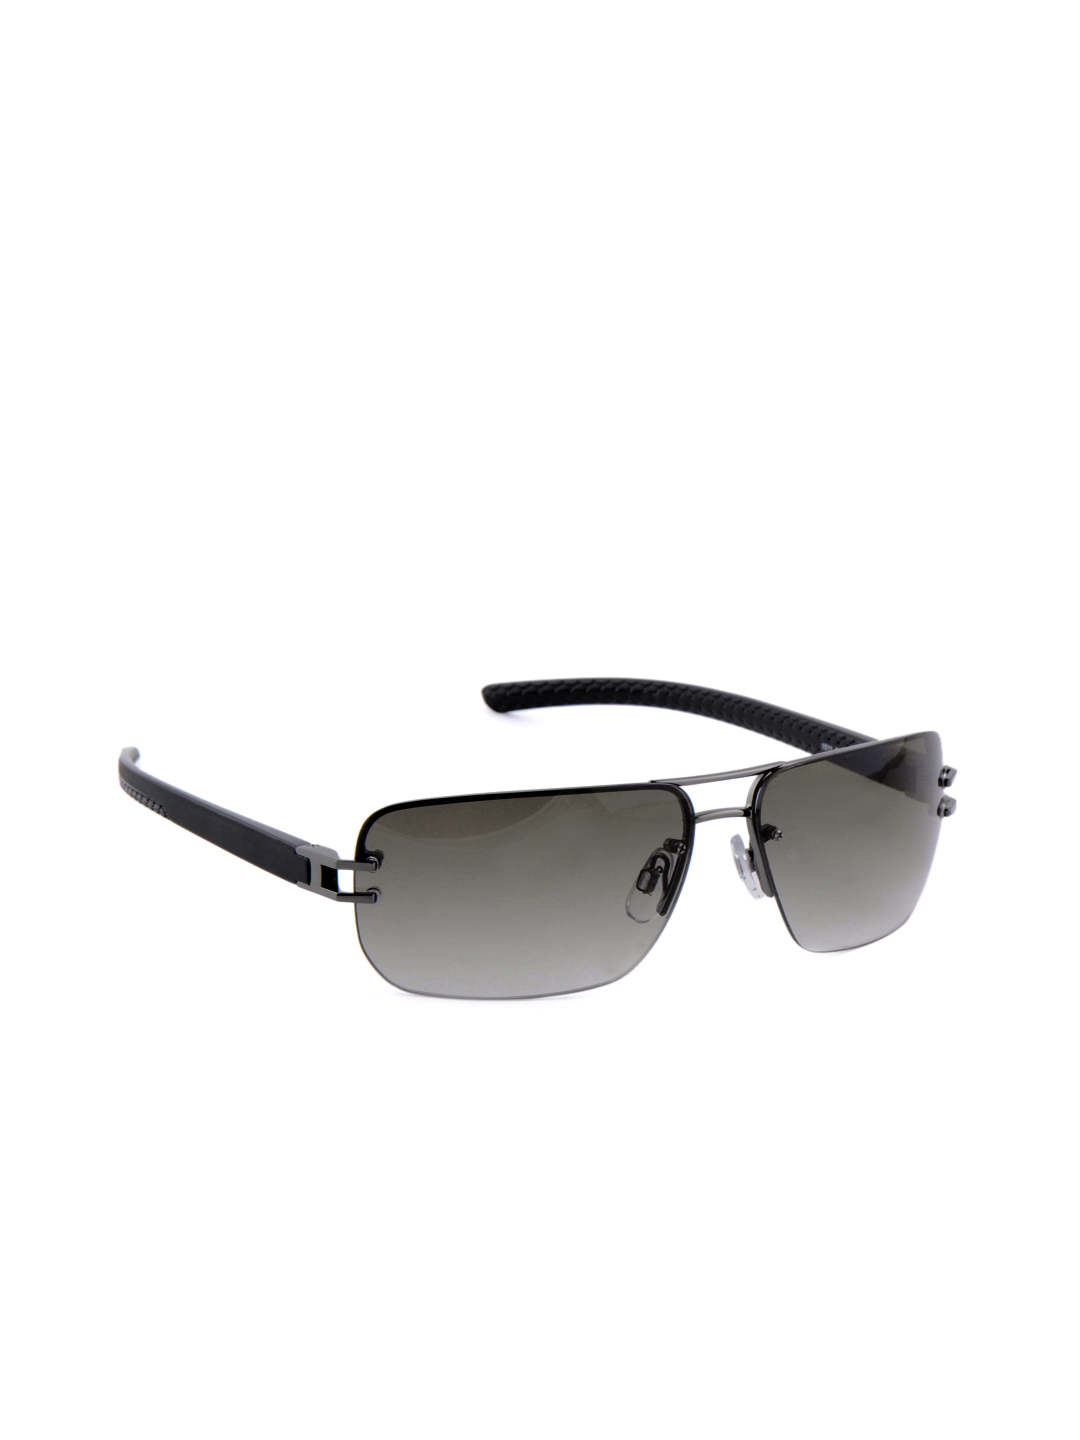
Opium Men Black Sunglass
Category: Accessories / Eyewear / Sunglasses
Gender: Men
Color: Black
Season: Winter 2016
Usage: Casual